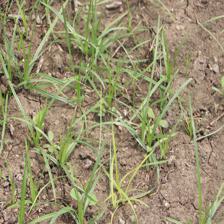
Label: Grass